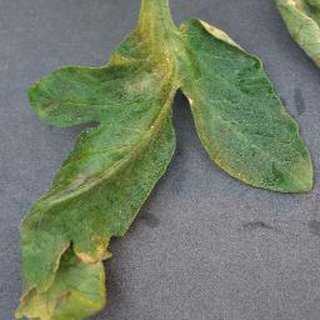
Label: tomato_late_blight